Brainerd Water Tower

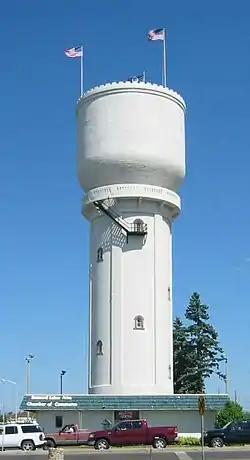

The Brainerd Water Tower is located at Sixth and Washington in Brainerd in the U.S. state of Minnesota. Built in 1918, it was the first all-concrete elevated tank used by a municipality in the United States; even though it was replaced in 1960, it remains standing as an icon of the town. It is referred to as "Paul Bunyan's Cup" or "Paul Bunyan's Flashlight" by local residents. The similar Pipestone Water Tower, also made of concrete, located in Pipestone, Minnesota, is the only other water tower in the United States known to have been designed by the architect L.P. Wolff.